Hank Blalock

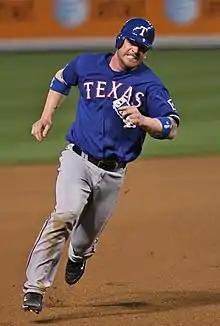
Blalock with the Texas Rangers in 2009

Hank Joe Blalock (born November 21, 1980) is an American former professional baseball third baseman. He played in Major League Baseball (MLB) for the Texas Rangers and Tampa Bay Rays.